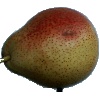
Label: pear_forelle